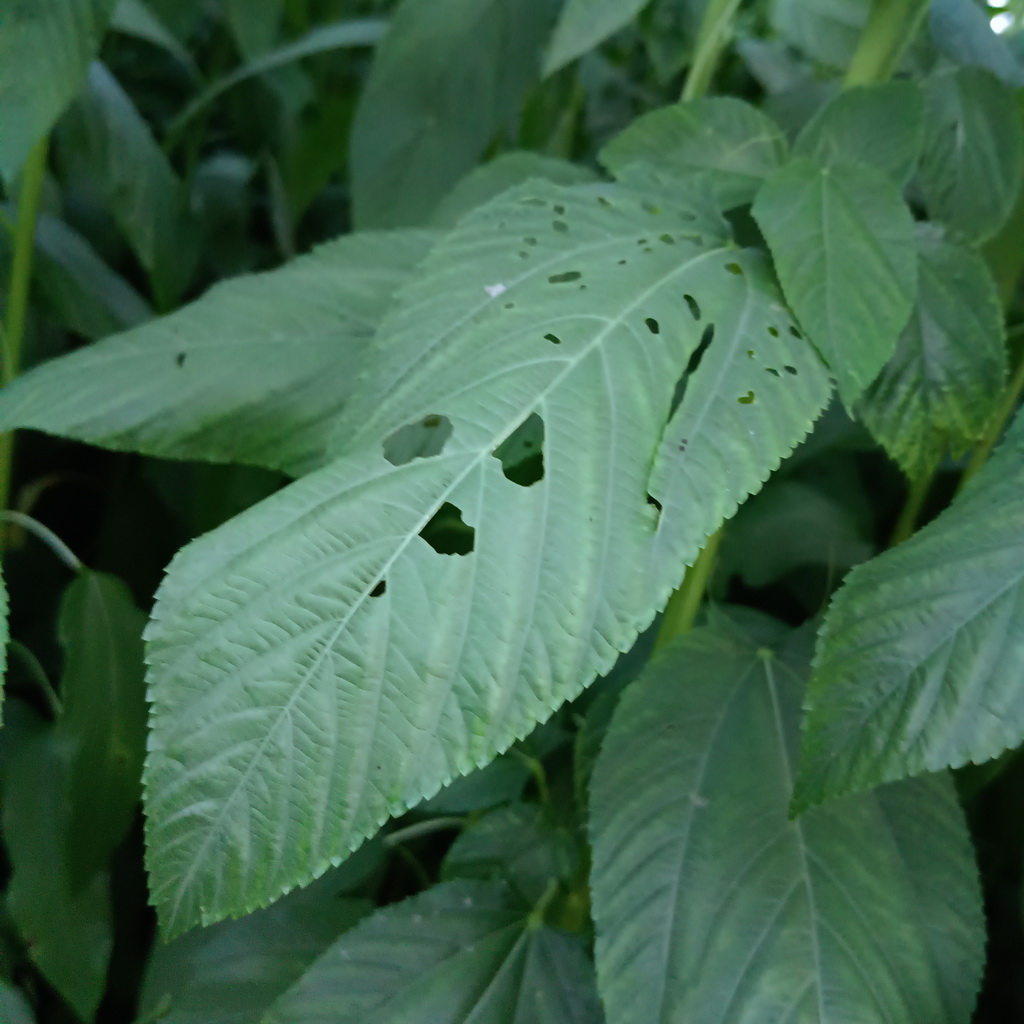
Label: Holed